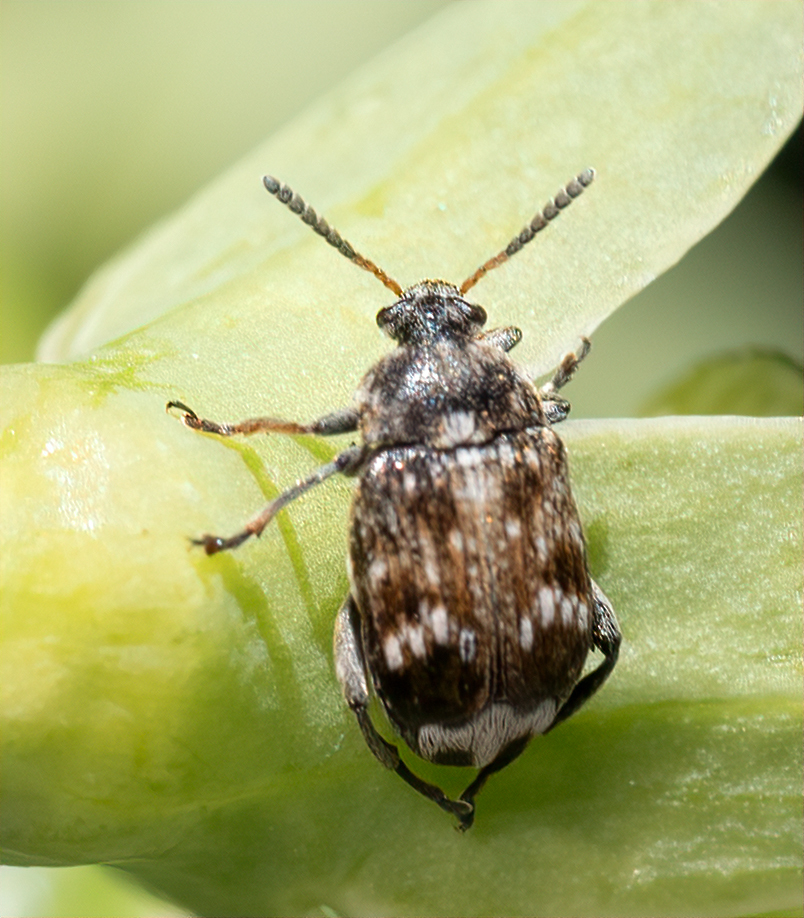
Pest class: pea_weevil